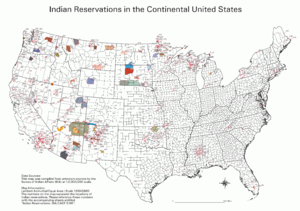
Aux États-Unis, une réserve indienne est un territoire réservé aux tribus nord-amérindiennes et géré par le Bureau des affaires indiennes, dépendant du département de l'Intérieur des États-Unis. Il y a environ 310 réserves indiennes aux États-Unis, ce qui ne correspond pas à l'intégralité des 550 tribus reconnues dans le pays car certains peuples n'ont pas de réserve, d'autres en ont plus d'une, et d'autres encore partagent leur occupation. La superficie et la population des réserves sont très disparates. La plupart des réserves se situent à l'ouest du Mississippi.
Réserve indienne de Absentee Shawnee